CMLL Torneo Nacional de Parejas Increíbles (2019)

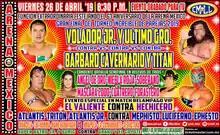
Poster for the April 26 finale

The "CMLL Torneo Nacional de Parejas Increíbles" (2019) or the National Incredible Pairs Tournament (2019) was a tag team "Lucha Libre" tournament held by the Mexican wrestling promotion Consejo Mundial de Lucha Libre (CMLL). The tournament is based on the Lucha Libre "Parejas Increíbles" match concept, which pairs two wrestlers of opposite allegiance, one portraying a villain, referred to as a ""rudo"" in Lucha Libre wrestling terminology, and one portraying a fan favorites, or ""técnico"".